Acura RL

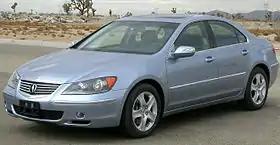
2005 Acura RL (US)

The Acura RL is a mid-size luxury car that was manufactured by the Acura division of Honda for the 1996–2012 model years over two generations. The RL was the flagship of the marque, having succeeded the Acura Legend, and was replaced in 2013 by the Acura RLX. All models of the Legend, RL and RLX lines have been adapted from the Japanese domestic market Honda Legend. The model name "RL" is an abbreviation for "Refined Luxury."